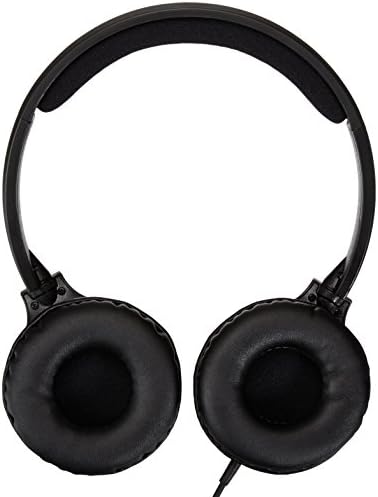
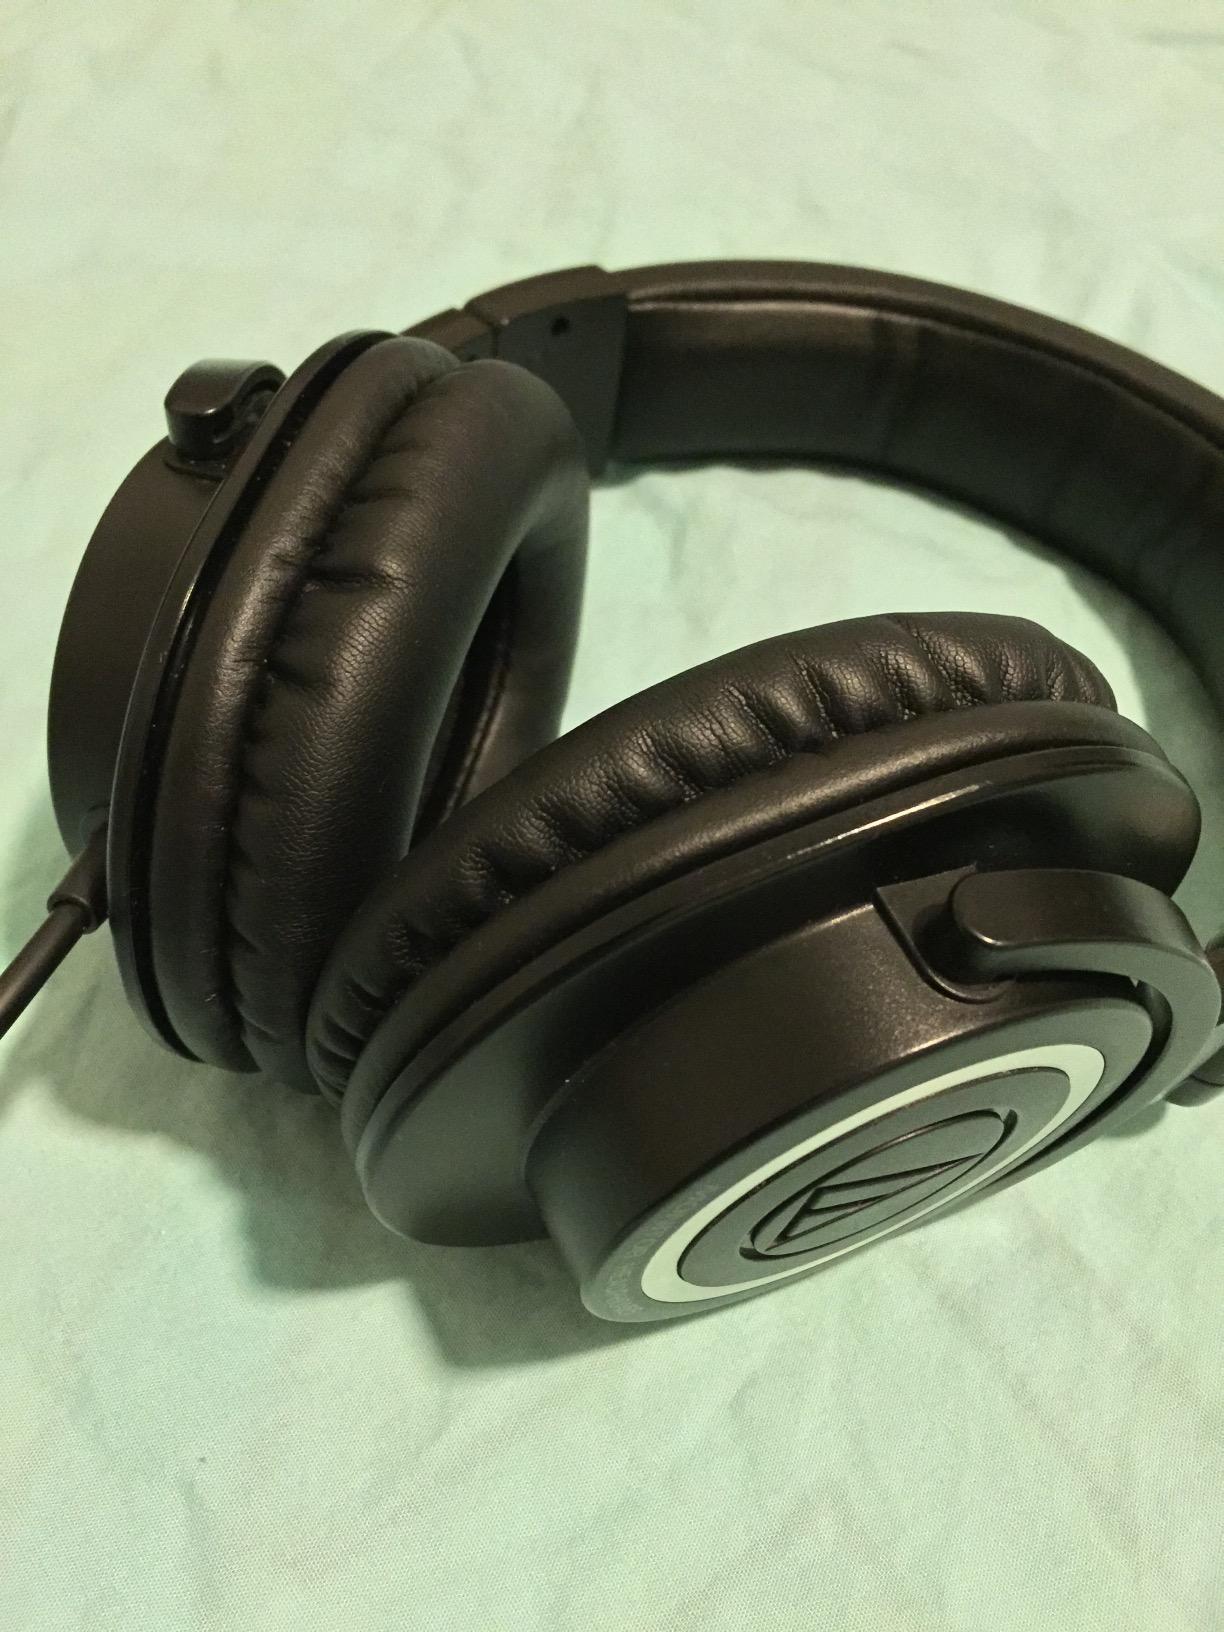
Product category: headphones
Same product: no